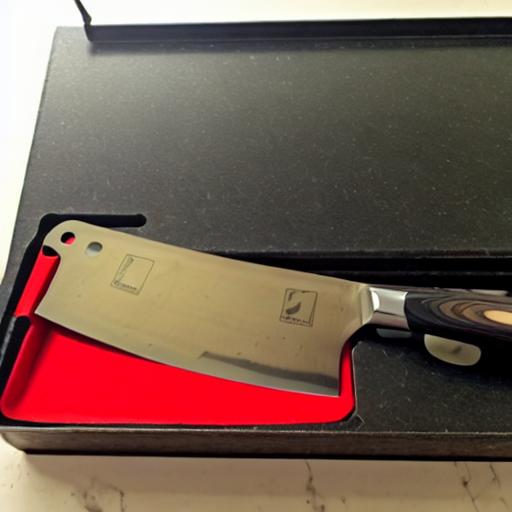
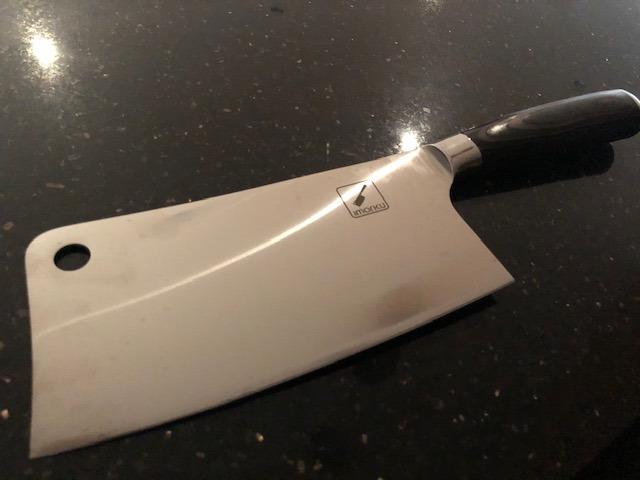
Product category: items_knife
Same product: no